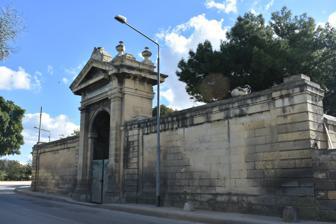
Building: Jewish Cemetery, Marsa
Country: Unknown
Year built: 1879
Jewish cemetery in the town of Marsa, Malta Jewish Cemetery Iċ-Ċimiterju tal-Lhud The Jewish Cemetery in 2017 Details Established 8 December 1879 Location Marsa , Malta Coordinates 35°52′25″N 14°29′39″E / 35.87361°N 14.49417°E / 35.87361; 14.49417 Style Neoclassical Find a Grave Jewish Cemetery The Jewish Cemetery ( Maltese : Iċ-Ċimiterju tal-Lhud , Italian : Cimitero degli Israeliti ) is a cemetery in Marsa , Malta . It was established in December 1879, and it was built to designs of the English architect Webster Paulson . History The Neoclassic gate of the cemetery The Jewish Cemetery is located in the Ta' Sammat area of Marsa , directly adjacent to Emanuele Luigi Galizia 's Turkish Military Cemetery . It was established in December 1879 and it was designed by the English architect Webster Paulson . The British disallowed the building of a Synagogue to please the local Roman Catholic church, even if Jewish presence in Malta was of large numbers. The proximity of the Jewish and Turkish cemeteries led Lieutenant-Governor Sir Harry Luke to state that the area "is the only place in the world where Arabs and Jews lie peacefully together", albeit Turks are not actually Arabs – he may have interchangeably used it to mean Muslims. The Commonwealth War Graves Commission cares for six graves inside the cemetery: three Commonwealth military burials (one from World War I and two from World War II ), one non-war burial and two war graves from other nationalities. The cemetery is still in use, but it is often kept locked. The cemetery contains the graves of people from Poland , Spain , Russia , Hungary , Australia , China and other European countries. Architecture The inscription on the main gate The Jewish Cemetery is built in a neoclassical style – one significant architectural feature is its main gate, which has decorations which are similar to Torah finials . Below the pediment, there is an Italian-language inscription indicating that the government granted the cemetery to the Jewish community in a public act on 8 December 1879. References